Jean Baptiste Meusnier

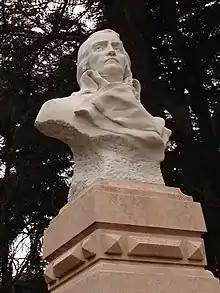
Jean Baptiste Meusnier

Jean Baptiste Marie Charles Meusnier de la Place (Tours, 19 June 1754 — le Pont de Cassel, near Mainz, 13 June 1793) was a French mathematician, engineer and Revolutionary general. He is best known for Meusnier's theorem on the curvature of surfaces, which he formulated while he was at the École Royale du Génie (Royal School of Engineering). He also discovered the helicoid. He worked with Lavoisier on the decomposition of water and the evolution of hydrogen.